Calpurnus verrucosus

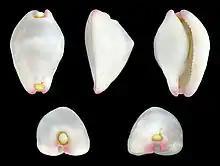
Shell of "Calpurnus verrucosus"

The shells of this species reach of length. This cowry is pure white, smooth and ovate, the base is flat and wide. The anterior and posterior extremities have a slight purple coloration, with a yellow circle at the edge of a depressed pustule (hence the Latin name of this species, "verrucosus" ). The mantle of the living cowries is white and completely covered by small brown spots. Also the foot is white with dark dots and can be extended widely around the base of the shell.